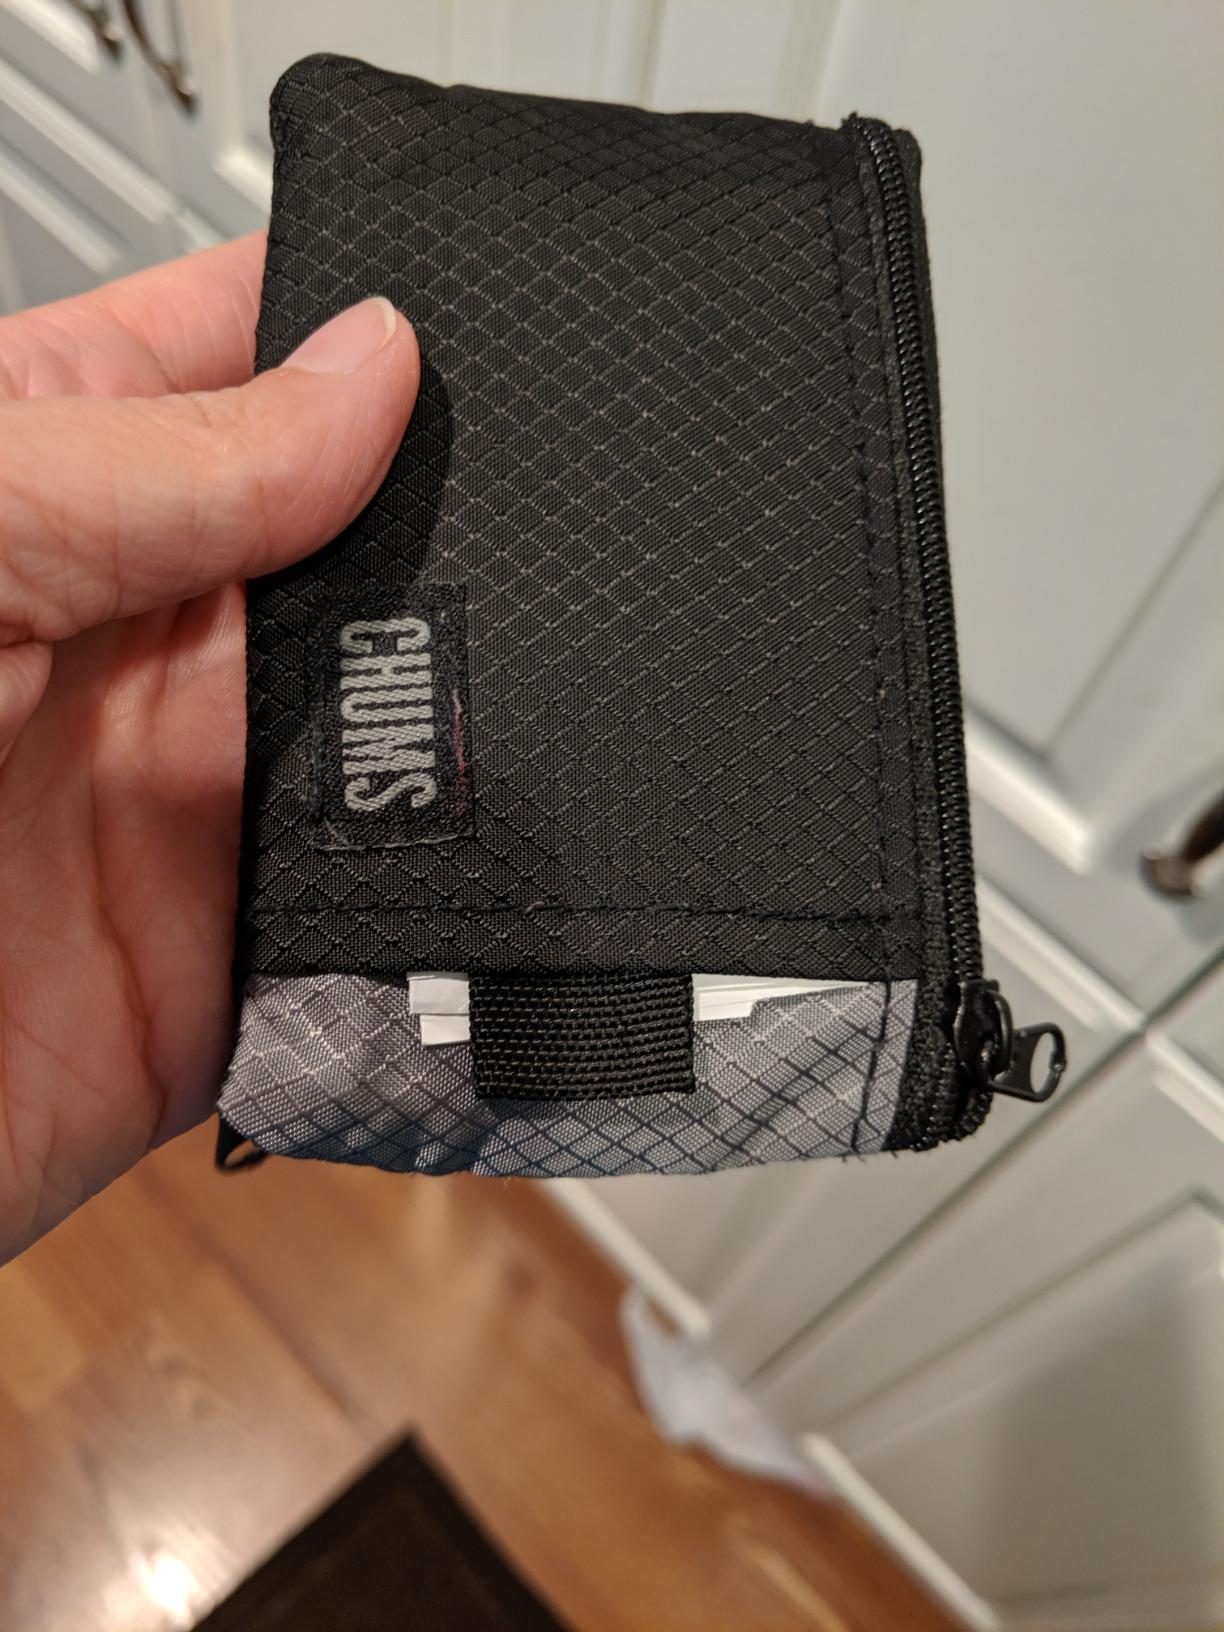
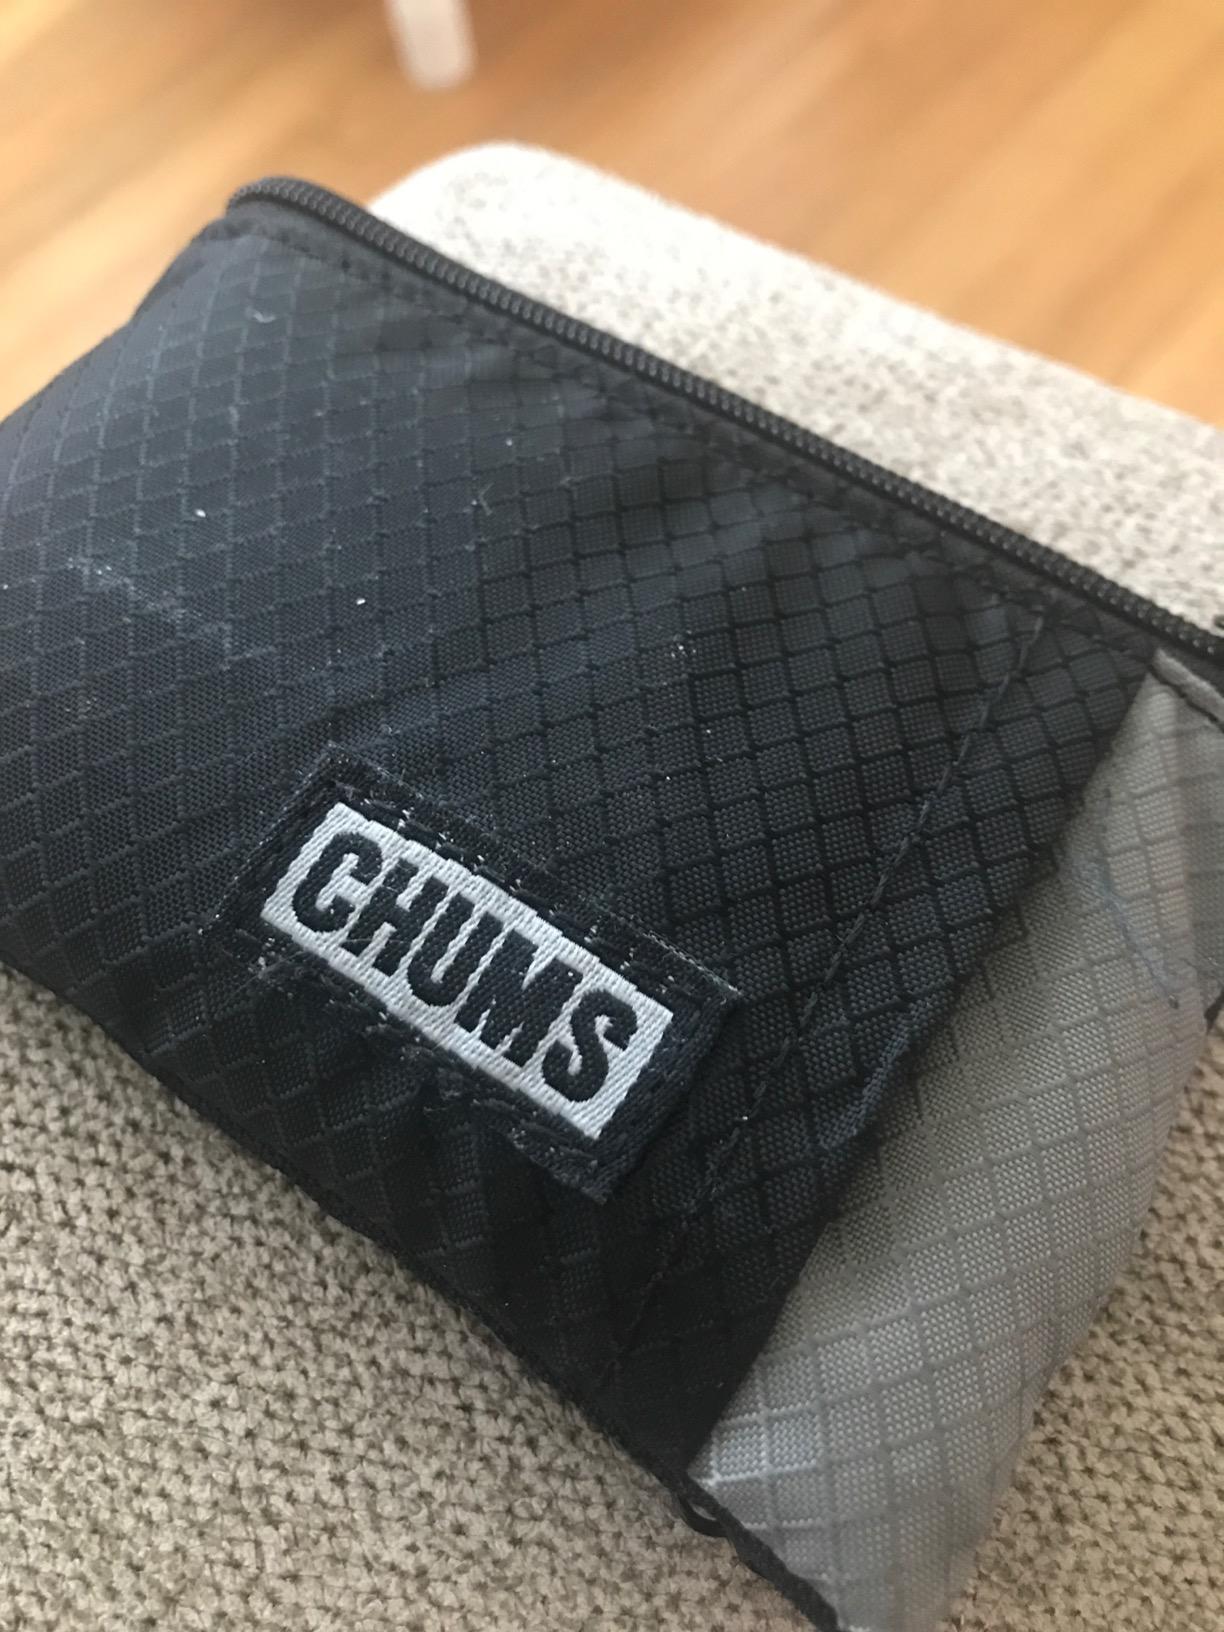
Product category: accessories_wallet
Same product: yes